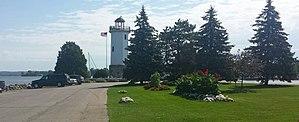
Le phare de Fond du Lac, est un phare du lac Winnebago situé à l'entrée du port et du Yacht Club de Fond du Lac, dans le Comté de Fond du Lac, Wisconsin.